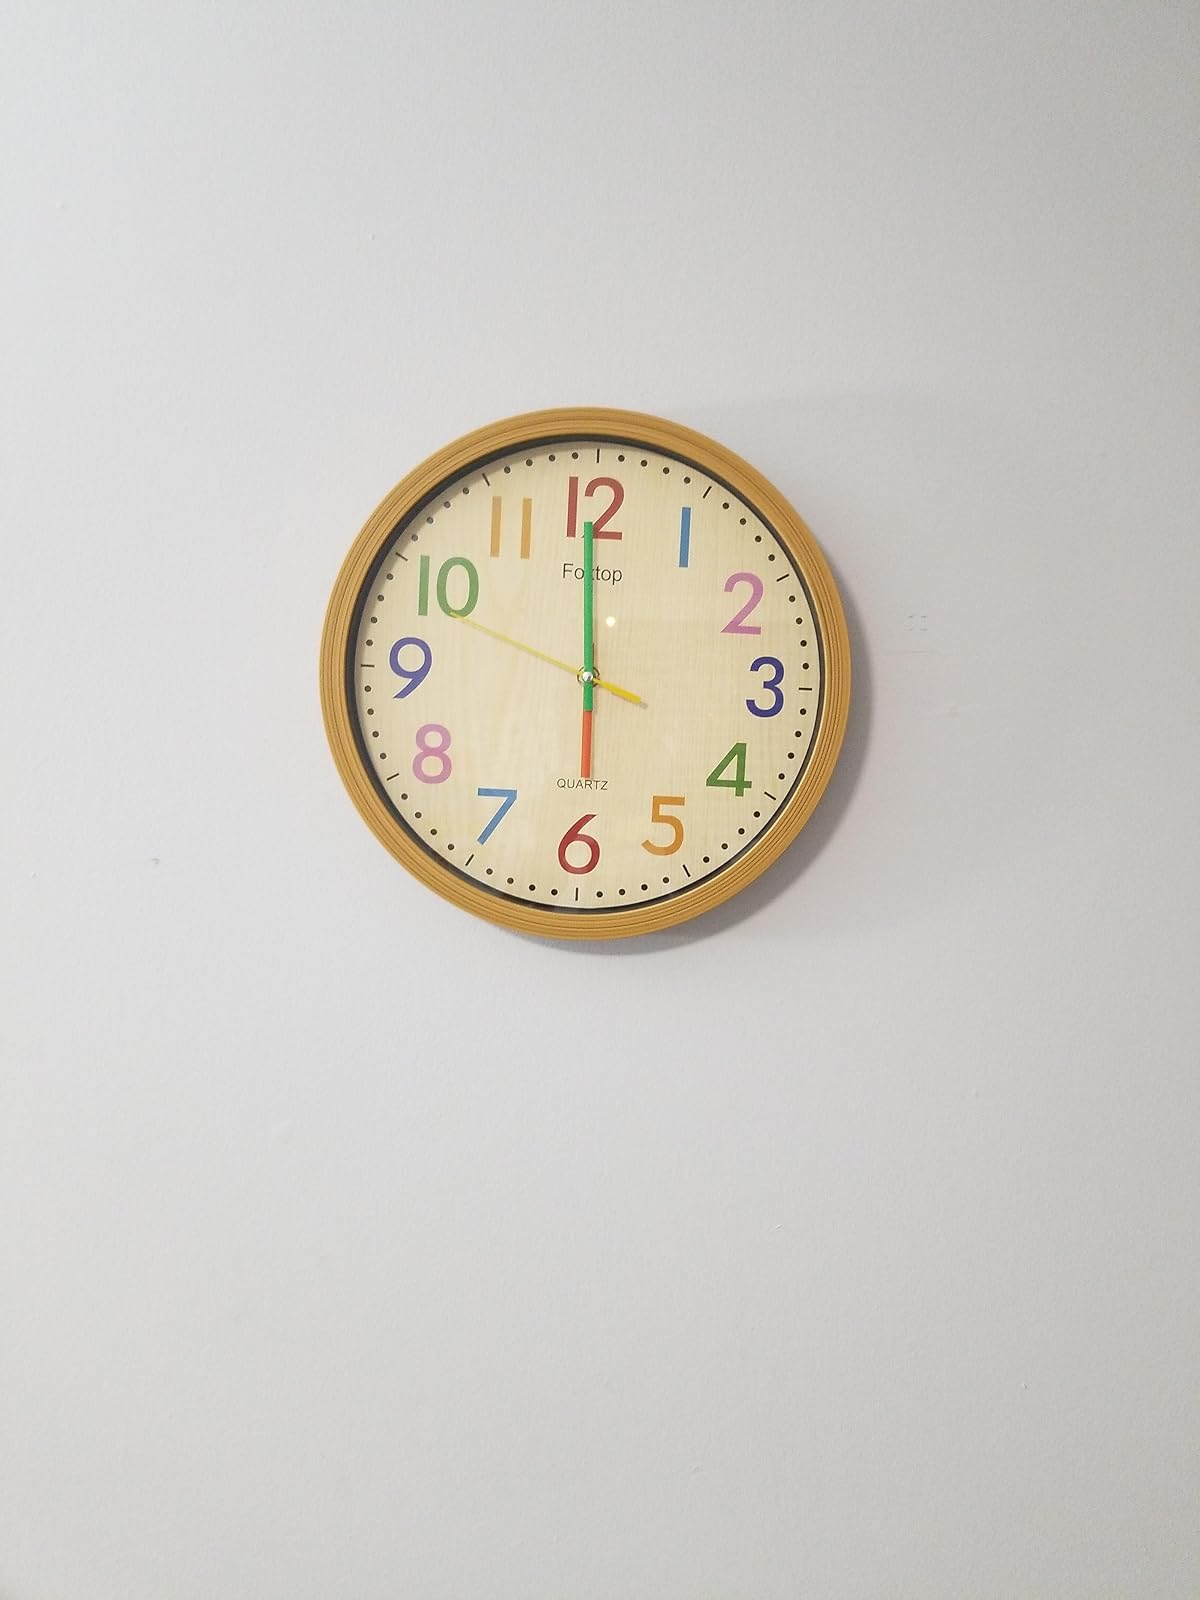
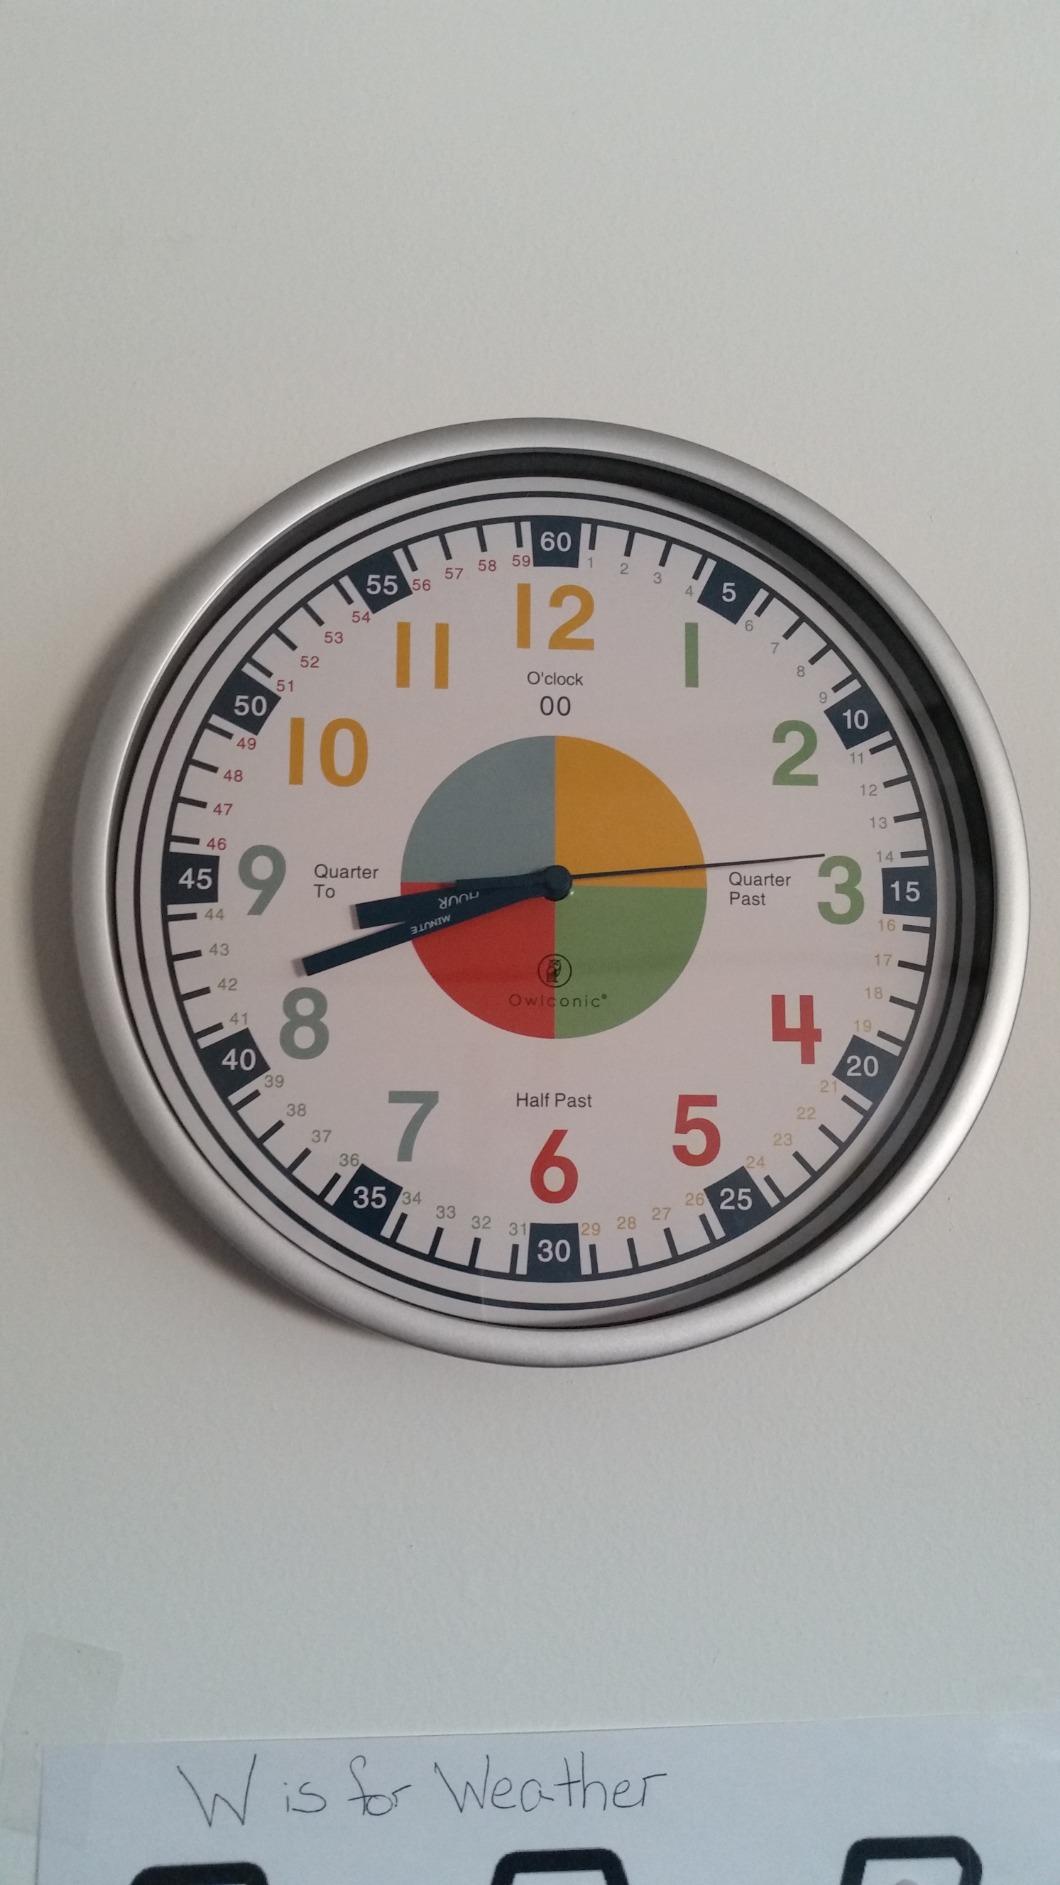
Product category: clock
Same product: no